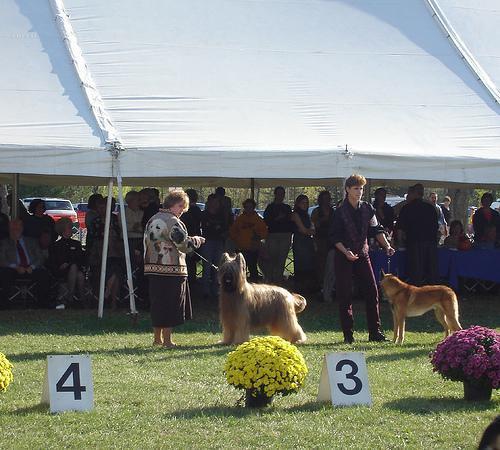
briard